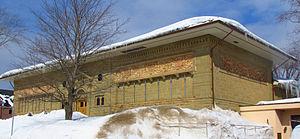
Cet article recense les lieux patrimoniaux du comté de Westmorland inscrit au répertoire des lieux patrimoniaux du Canada, qu'ils soient de niveau provincial, fédéral ou municipal.